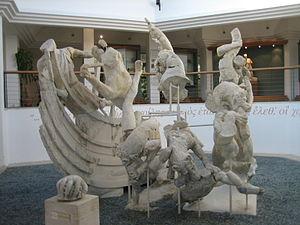
Les statues de Sperlonga est un vaste ensemble de sculptures découvertes en 1957 à Sperlonga, dans la province de Latina en Italie, sous les ruines d'une villa de l'empereur romain Tibère.
La Villa de Tibère est une villa antique bâtie par l'empereur Tibère au Iᵉʳ siècle sur la côte du Latium, l'actuelle Sperlonga. L'empereur y résida de 14 à 27, année où il s'installe à la Villa Jovis de Capri.